Bogdan Popović

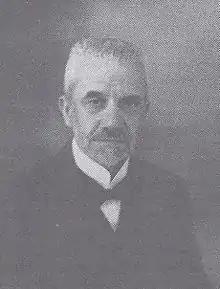
A photo of Popović.

Long disregarded, Bogdan Popović's criticism has of late attracted increasing attention. With formal education, tutored systematically about reading and writing by the best authors, Popović was better equipped than any other Serbian literary critic, probably in quantity, quite certainly in quality. His emphasis upon form was French. He delighted in the well-constructed essay, adhering closely to a plan, and leaving no loose ends. His criticism still is important because he made use of principles in judging a work. He developed a Leibnitzian conception of the oneness of the universe, and he may have tried to make art fit into this scheme.